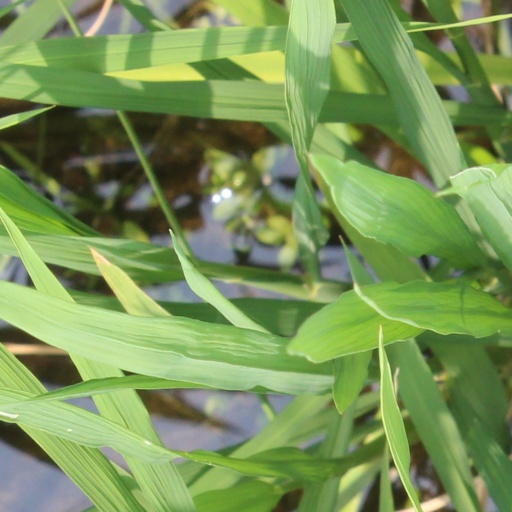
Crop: rice